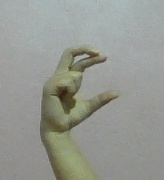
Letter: thal